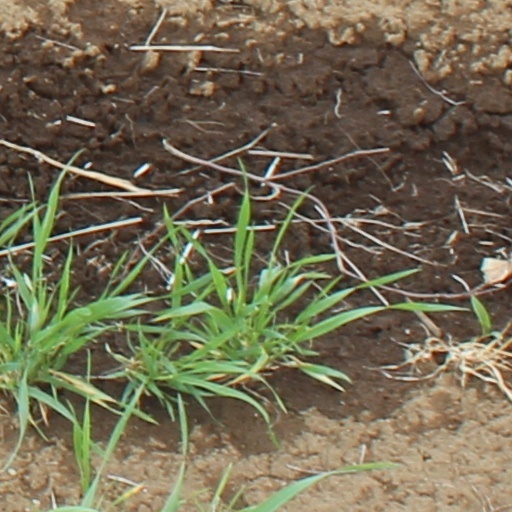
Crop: wheat